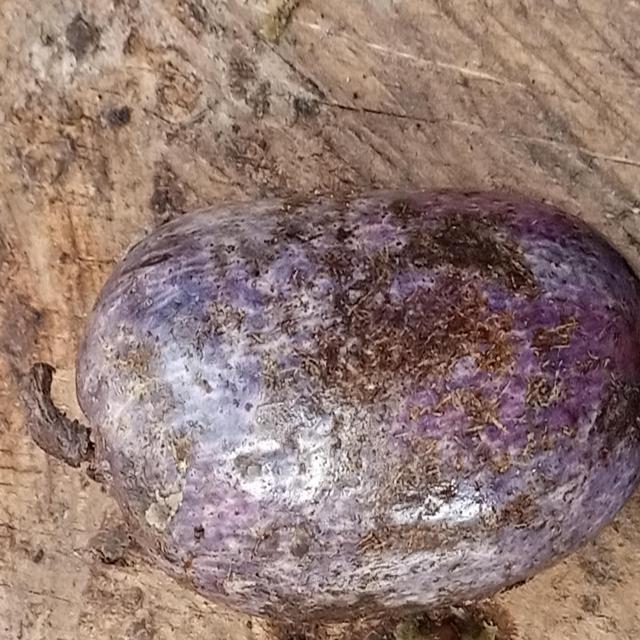
Plum grade: unaffected